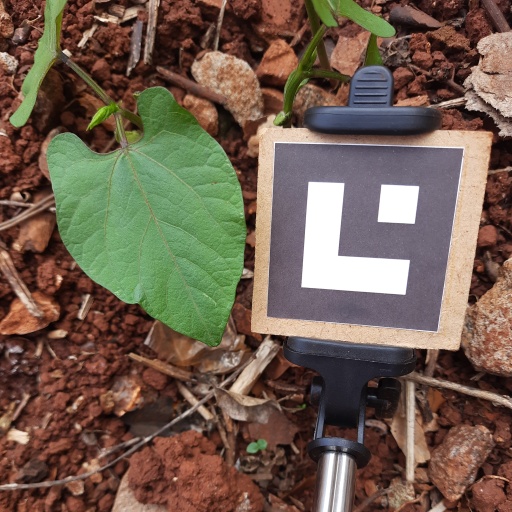
Observations: wavy surface, no eating holes, under shade